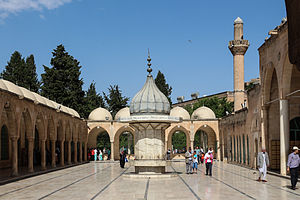
Şanlıurfa
Mevlid-i Halil-moskeen
Şanlıurfa er hovedbyen i den tyrkiske provins Şanlıurfa og har omkring 390.000 indbyggere, som hovedsagligt er af kurdisk og arabisk oprindelse.